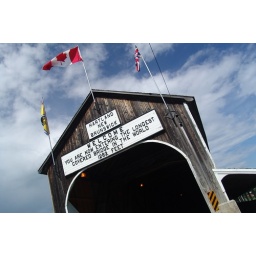
Some other views of the covered bridge in Heartland, New Brunswick. The longest in the world. Just like the sign says!